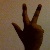
The image shows a hand gesture representing the number 3 in Indian Sign Language.